Benin

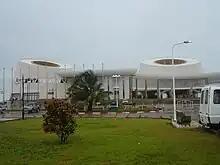
Palais des congrès in Cotonou

To raise growth still further, Benin plans to attract more foreign investment, place more emphasis on tourism, facilitate the development of new food processing systems and agricultural products, and encourage new information and communication technology. Projects to improve the business climate by reforms to the land tenure system, the commercial justice system, and the financial sector were included in Benin's US$307 million Millennium Challenge Account grant signed in February 2006.